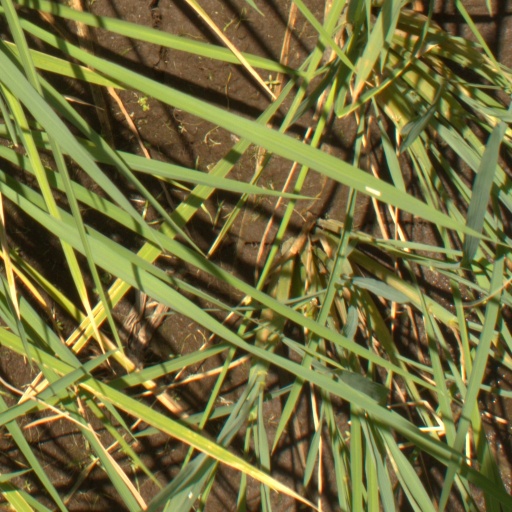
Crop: rice